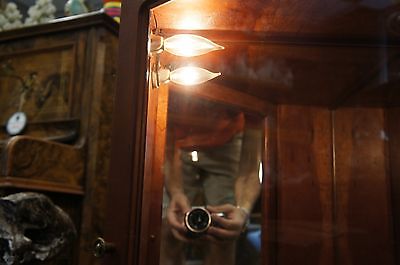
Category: cabinet